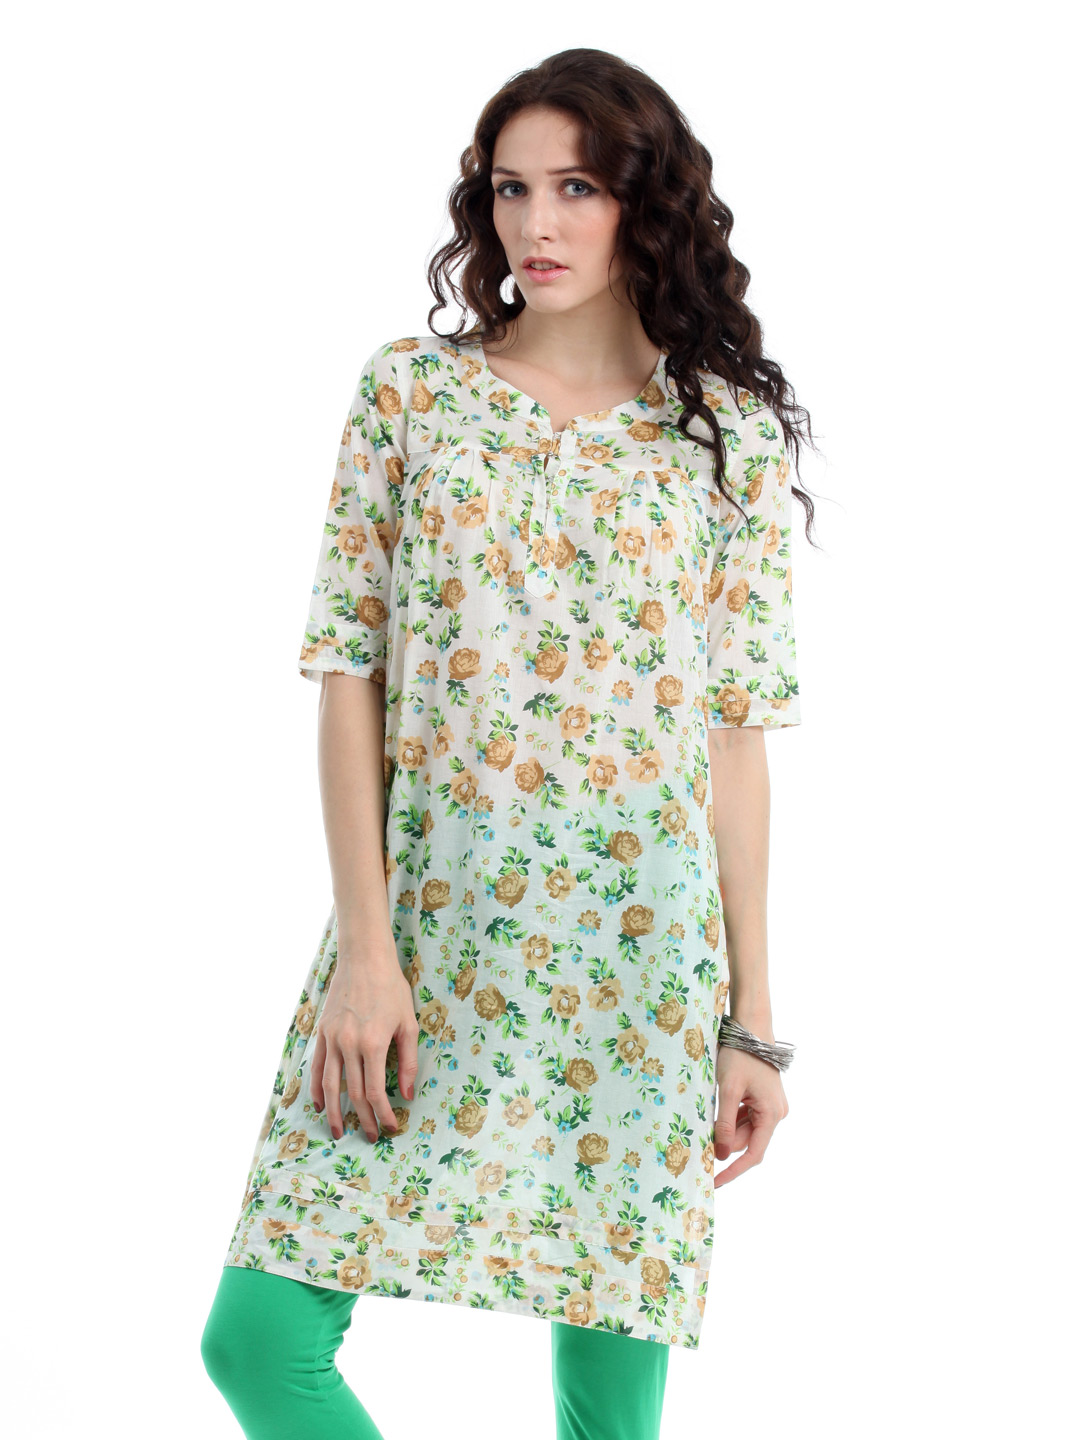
Myntra Women Cream Printed Kurta
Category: Apparel / Topwear / Kurtas
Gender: Women
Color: Cream
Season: Summer 2012
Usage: Ethnic